İzmir plot

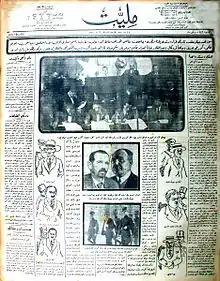
The news about the results of the İzmir trials on the first page of "Milliyet" newspaper on 14 July 1926.

Following the interrogations and the release of indictment, the defendants were brought to the courtroom on 12 June to make their pleas. While Ziya Hurşit Bey, who made his plea first, admitted that he planned the assassination and intended to put this plan into practice, he said that he should be sentenced to exile in accordance with the 46th article of the Turkish Criminal Code as he refused the accusations regarding his intention to change the constitution and overthrow the government. Although he stated that he had participated in the assassination attempt, Sarı Efe Edip Bey denied his guilt and said that he would have come to Istanbul in order to notify Celâl Bey of the assassination plan and asked for this situation to be taken into consideration while he was being sentenced. Gürcü Yusuf and Laz İsmail demanded that they be forgiven, claiming they were ignorant and deceived. Çopur Hilmi demanded that his sentence be alleviated by stating that he considered the assassination attempt first as a service to country, but he was not a man who would ultimately get involved in such things and wanted to inform the authorities about the plan but Giritli Şevki had acted before him. Ahmet Şükrü Bey stated that the allegations were unfounded and said that a man like himself would not have assassinated anyone. Rejecting all the charges against him, Arif Bey argued that he was not aware of the assassination meetings, that Laz İsmail did not stay in his own home and that his driver and servant made false statements about it. Saying that he was innocent and did not interfere with anything, Abidin Bey said that he did not give away the money he was asked for and that he did not remember the conversations with Rüştü Pasha as he was sick at the time. Hafız Mehmet Bey stated that he was involved in the assassination plot at first, but later he gave up on it and was not guilty. While Miralay Rasim Bey did not provide any additional defense, Sürmeneli Vahap refused to accept the charges, stating that he had gone to his uncle Hafız Mehmet Bey to help him find a job, and his uncle had eventually sent him to Ziya Hurşit Bey and that he had not understood anything said to him because he was an ignorant person. Saying that he did not know why the meeting was held in his garden in Karşıyaka, İdris said that Naciye Nimet Hanım, İsmail Canbulat Bey and Halis Turgut Bey were not guilty. Rüştü Pasha, who did not make any pleas, took refuge in the court's "fairness and justice". Kâzım Karabekir Pasha, Ali Fuat Pasha, Refet Pasha, Cafer Tayyar Pasha and Bekir Sami Bey stated that they would not defend themselves.